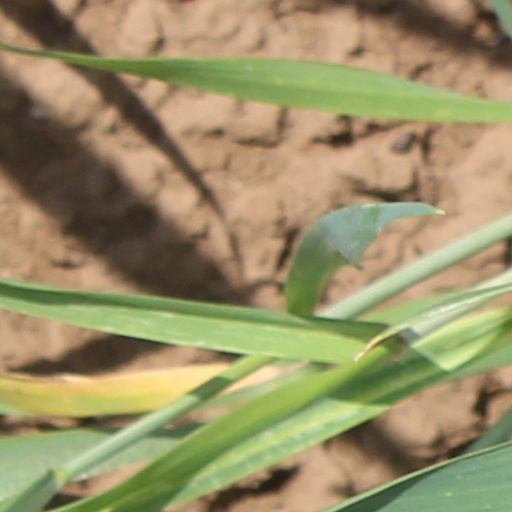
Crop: wheat